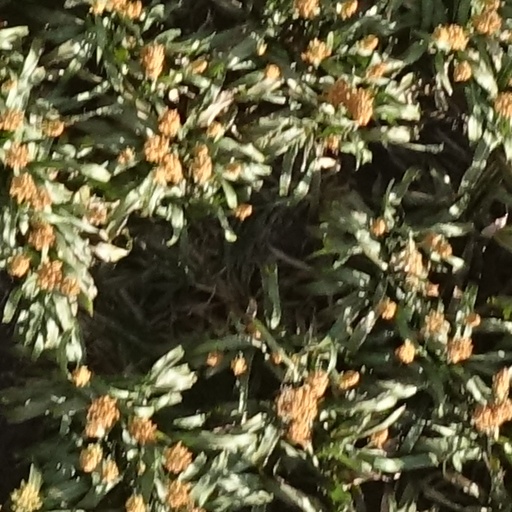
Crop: sorghum